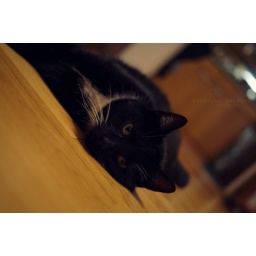
And the cat's in the cradle and the silver spoon. Little boy blue and the man on the moon.